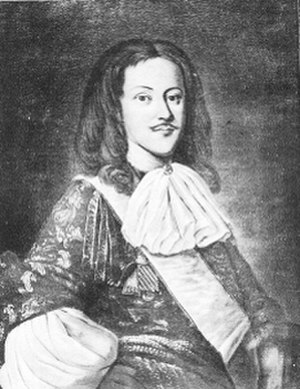
Ahlefeldt / Medlemmer af slægten
Burchard von Ahlefeldt (1635–94)
Ahlefeld eller Ahlefeldt er navnet på en gammel holstensk adelsslægt. Den er